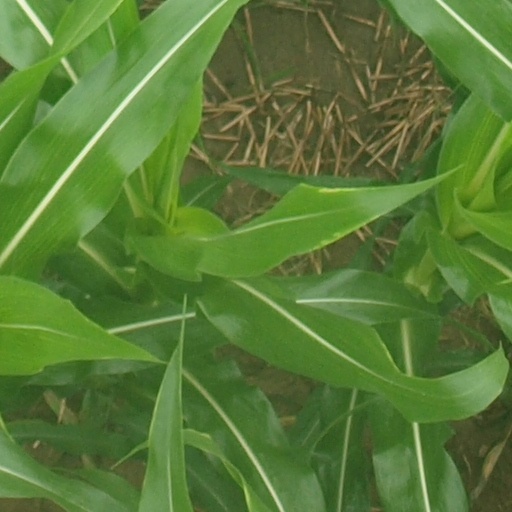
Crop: maize; corn